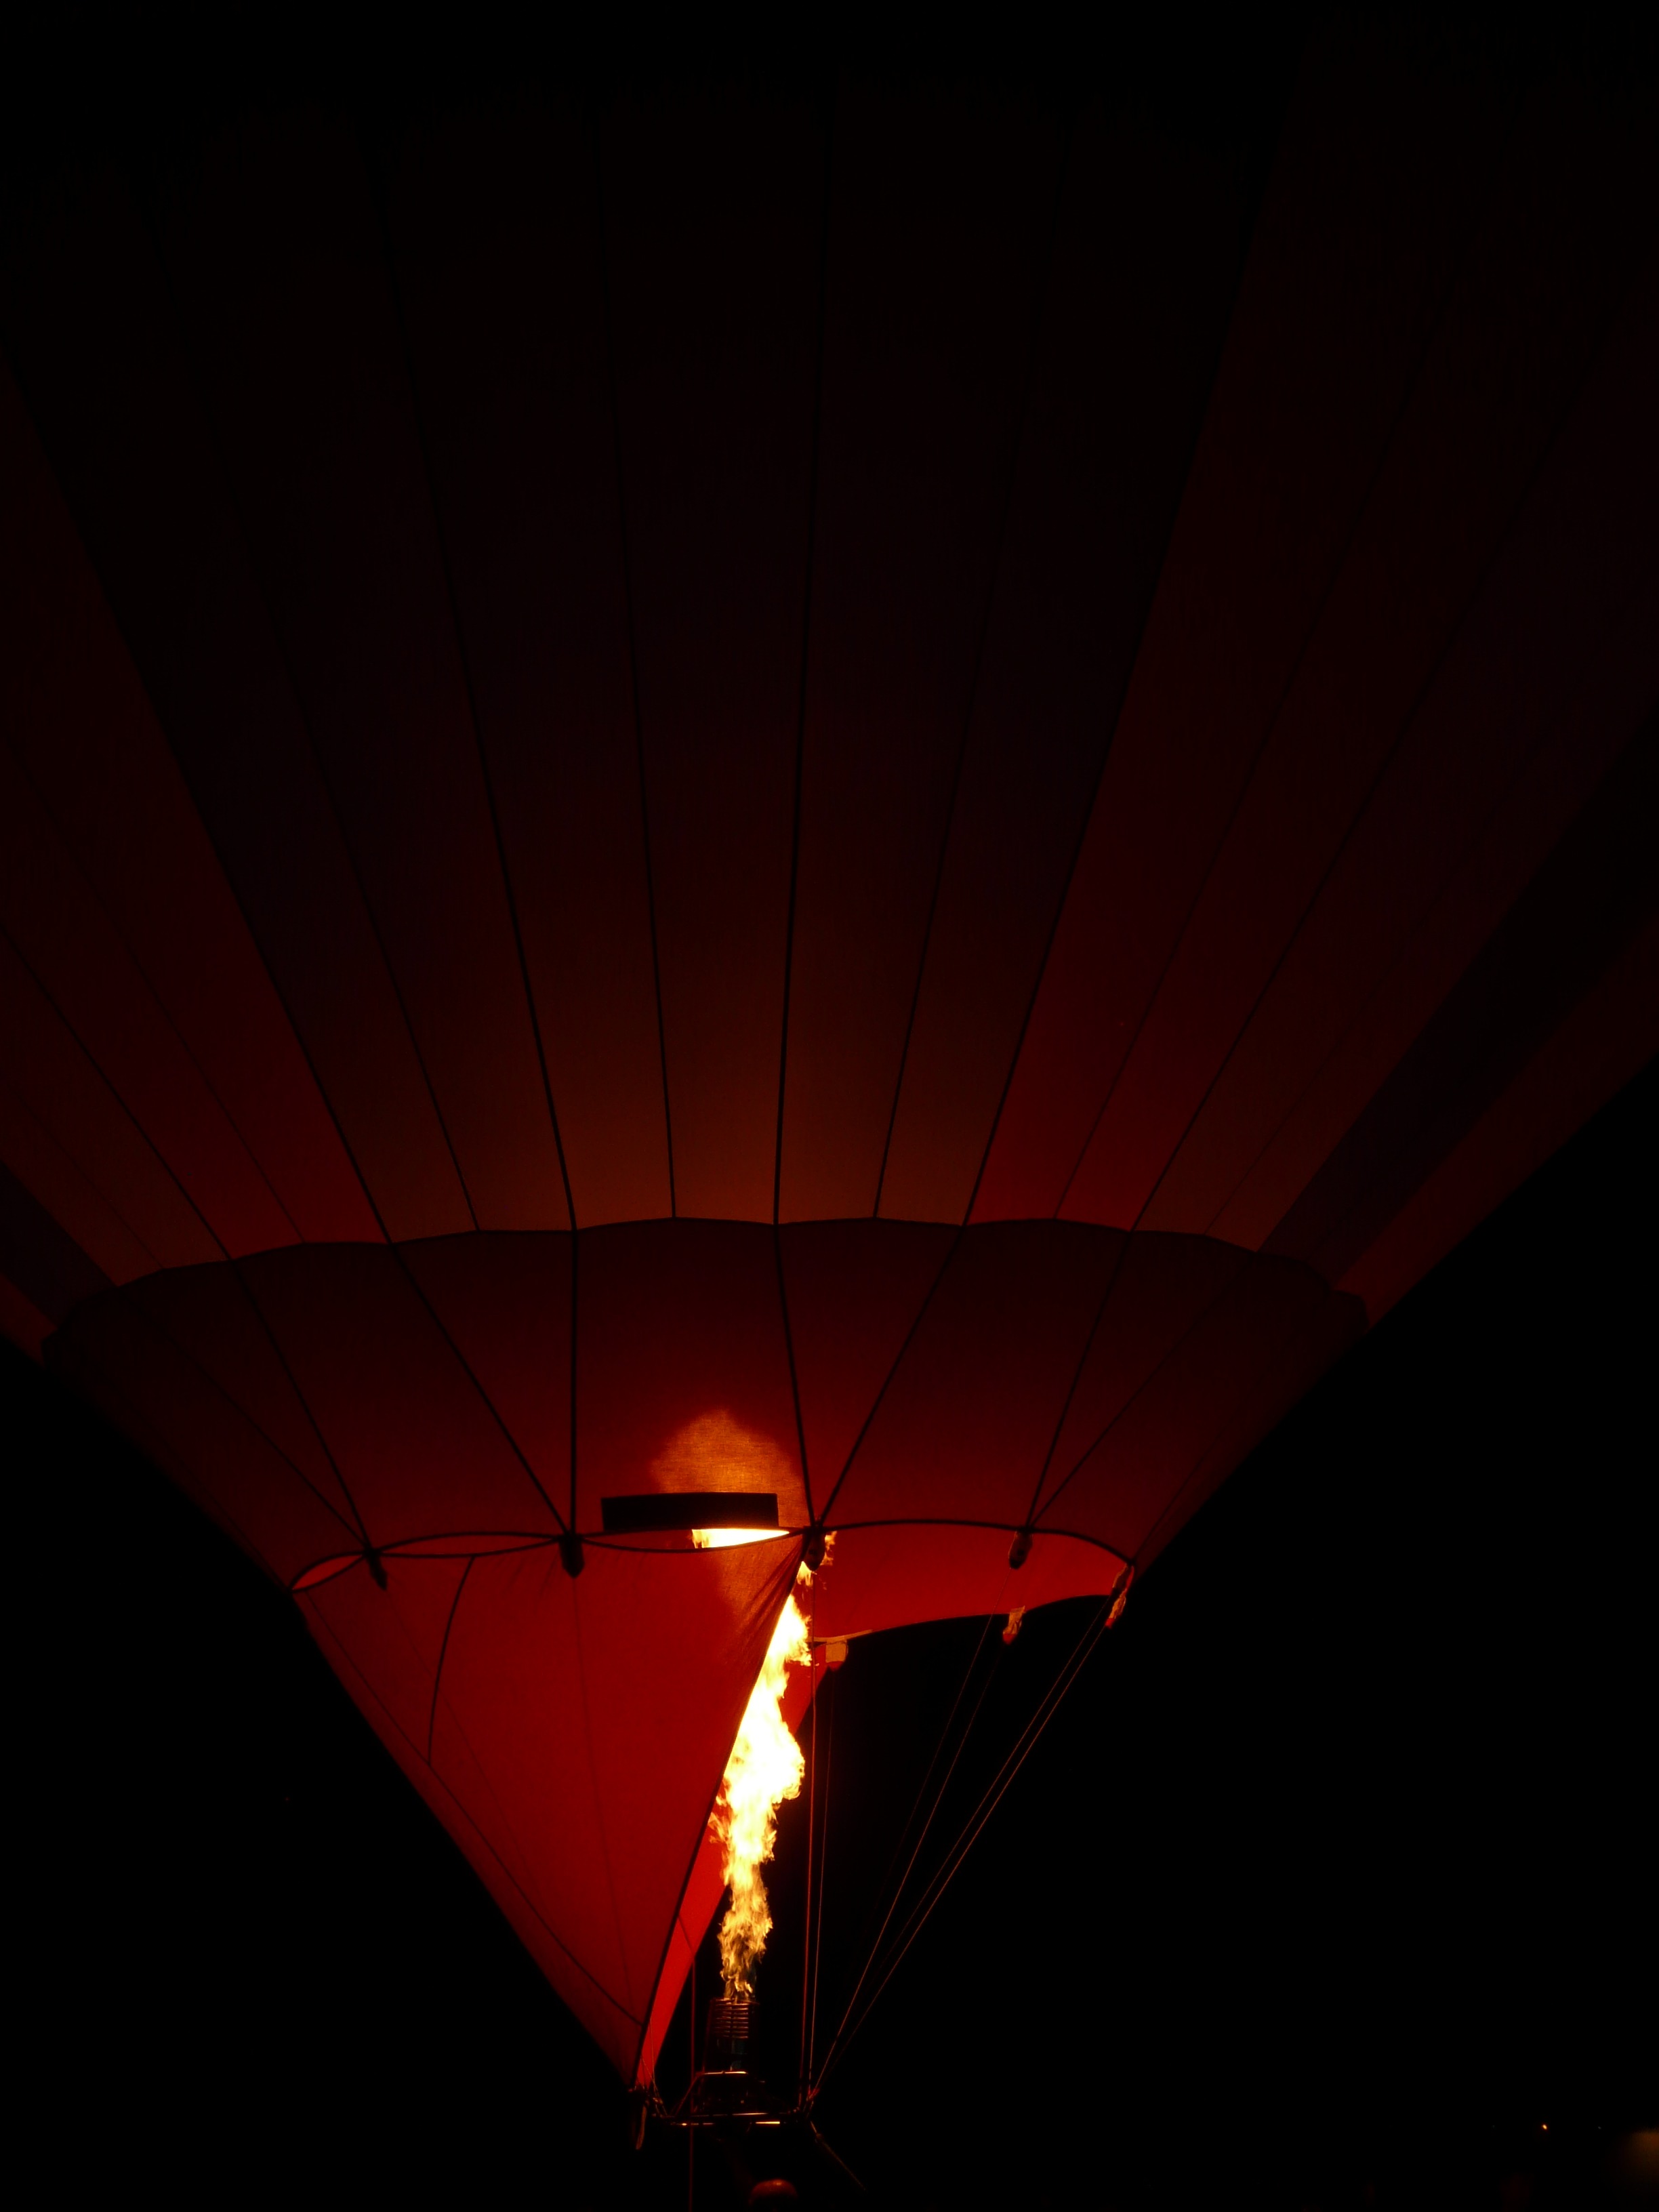
wing, light, sky, night, sunlight, balloon, hot air balloon, aircraft, orange, red, vehicle, color, drive, hot air, flame, fire, romance, glow, darkness, colorful, lighting, heat, symmetry, burner, hot air ballooning, gas burner, balloon glow, atmosphere of earth